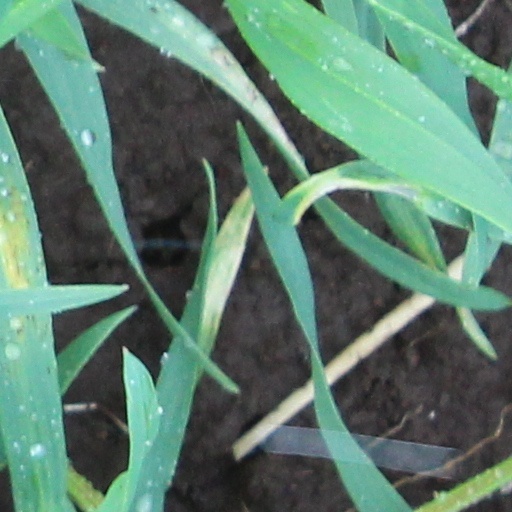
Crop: wheat